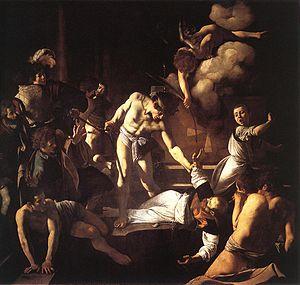
Le Caravage - Martyr de Saint Mathieu (1599 - 1600) - Huile sur toile, 323 x 343 cm - Chapelle Contarelli, San Luigi dei Francesi, Rome Source: http://www.kfki.hu/~arthp/html/c/caravagg/04/24conta.html
1599 est une année commune commençant un vendredi.
Amor Vincit Omnia généralement traduit par L'Amour victorieux est une œuvre peinte vers 1601-1602 par l'artiste italien Le Caravage, et exposée à la Gemäldegalerie de Berlin.
Le clair-obscur, dans une peinture ou une estampe, est le contraste entre zones claires et zones sombres. Dans une œuvre figurative, il suggère le relief en imitant par les valeurs l'effet de la lumière sur les volumes. On dit qu'un tableau est « en clair-obscur » quand ce contraste est important. Plus rarement et anciennement, « un clair-obscur » est une œuvre qui ne joue que sur les valeurs, synonyme de camaïeu.
Michelangelo Merisi da Caravaggio, en français Caravage ou le Caravage, est un peintre italien né le 29 septembre 1571 à Milan et mort le 18 juillet 1610 à Porto Ercole.
Mario Minniti est un peintre italien, modèle du Caravage, qui a été actif en Sicile après 1606.